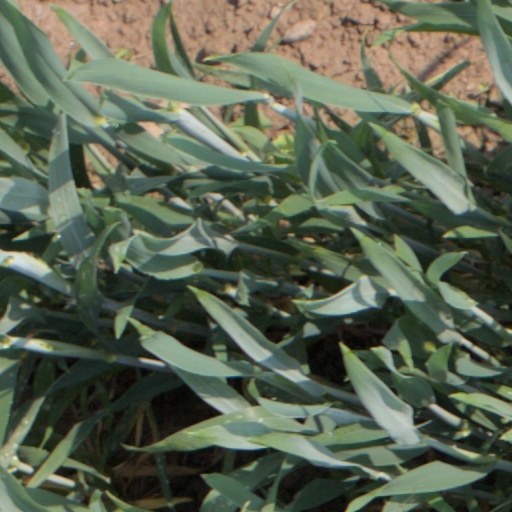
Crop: wheat